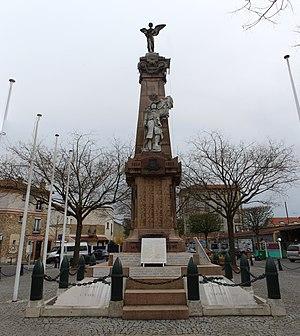
Monument aux morts de Vitry-sur-Seine.
Cet article recense les œuvres d'art dans l'espace public dans le Val-de-Marne, en France.
Vitry-sur-Seine est une commune française située dans le département du Val-de-Marne en Île-de-France, à environ quatre kilomètres au sud de Paris.